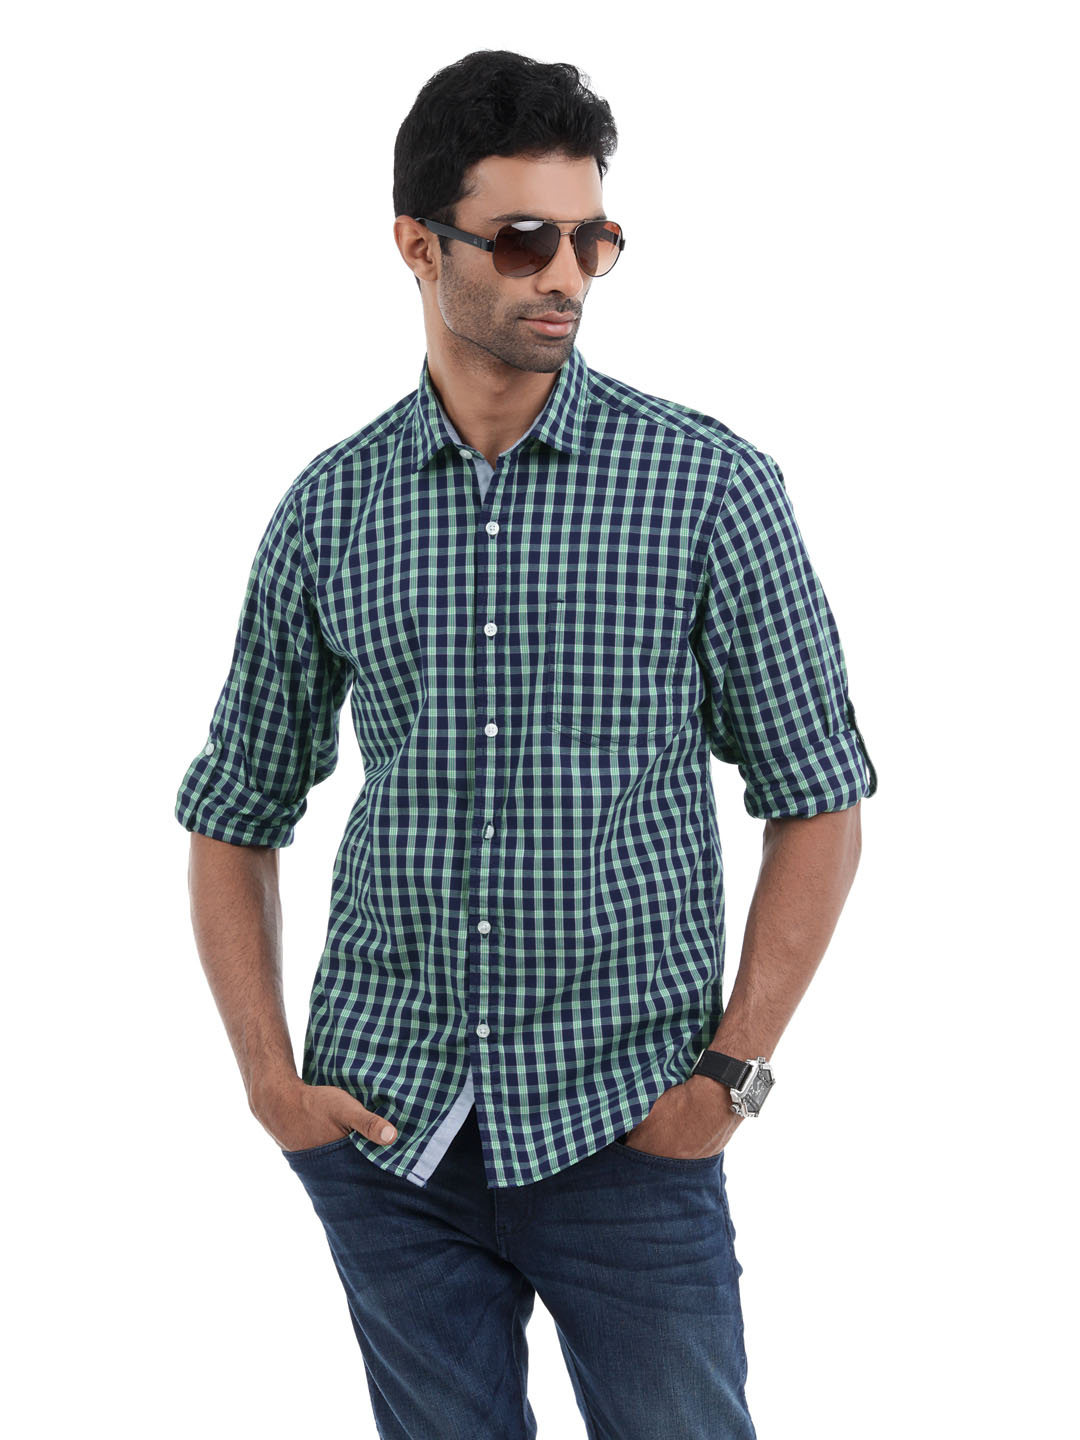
Peter England Men Navy Blue Shirt
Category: Apparel / Topwear / Shirts
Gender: Men
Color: Navy Blue
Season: Summer 2012
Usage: Casual